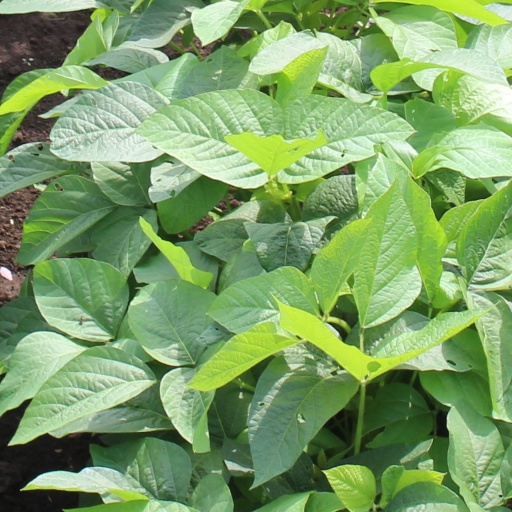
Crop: soybean